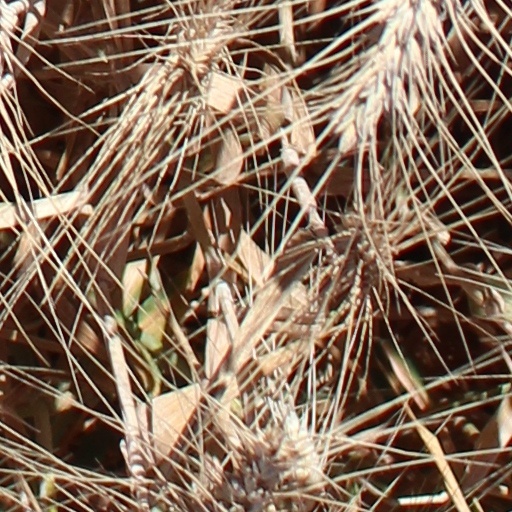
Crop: wheat